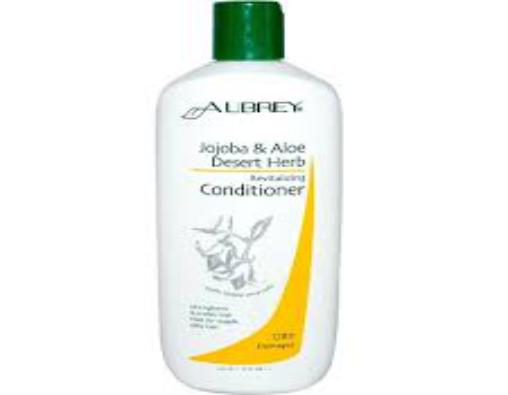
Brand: Aubrey Organics
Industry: Necessities